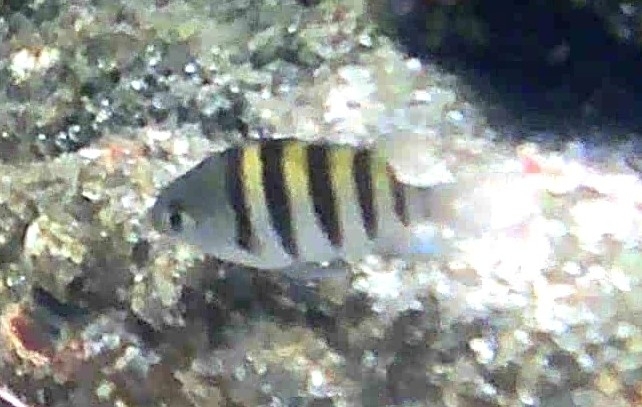
fish (species not among the labelled classes)